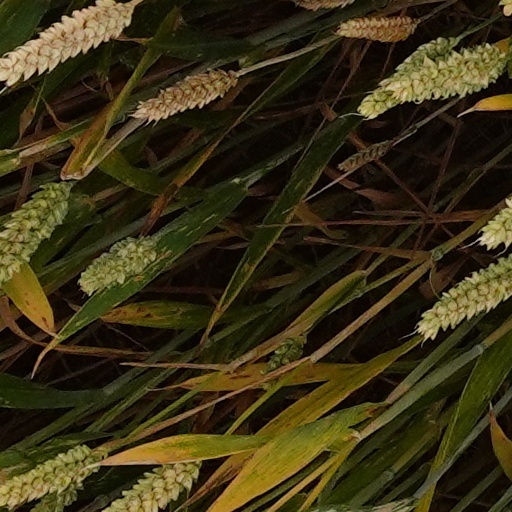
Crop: wheat